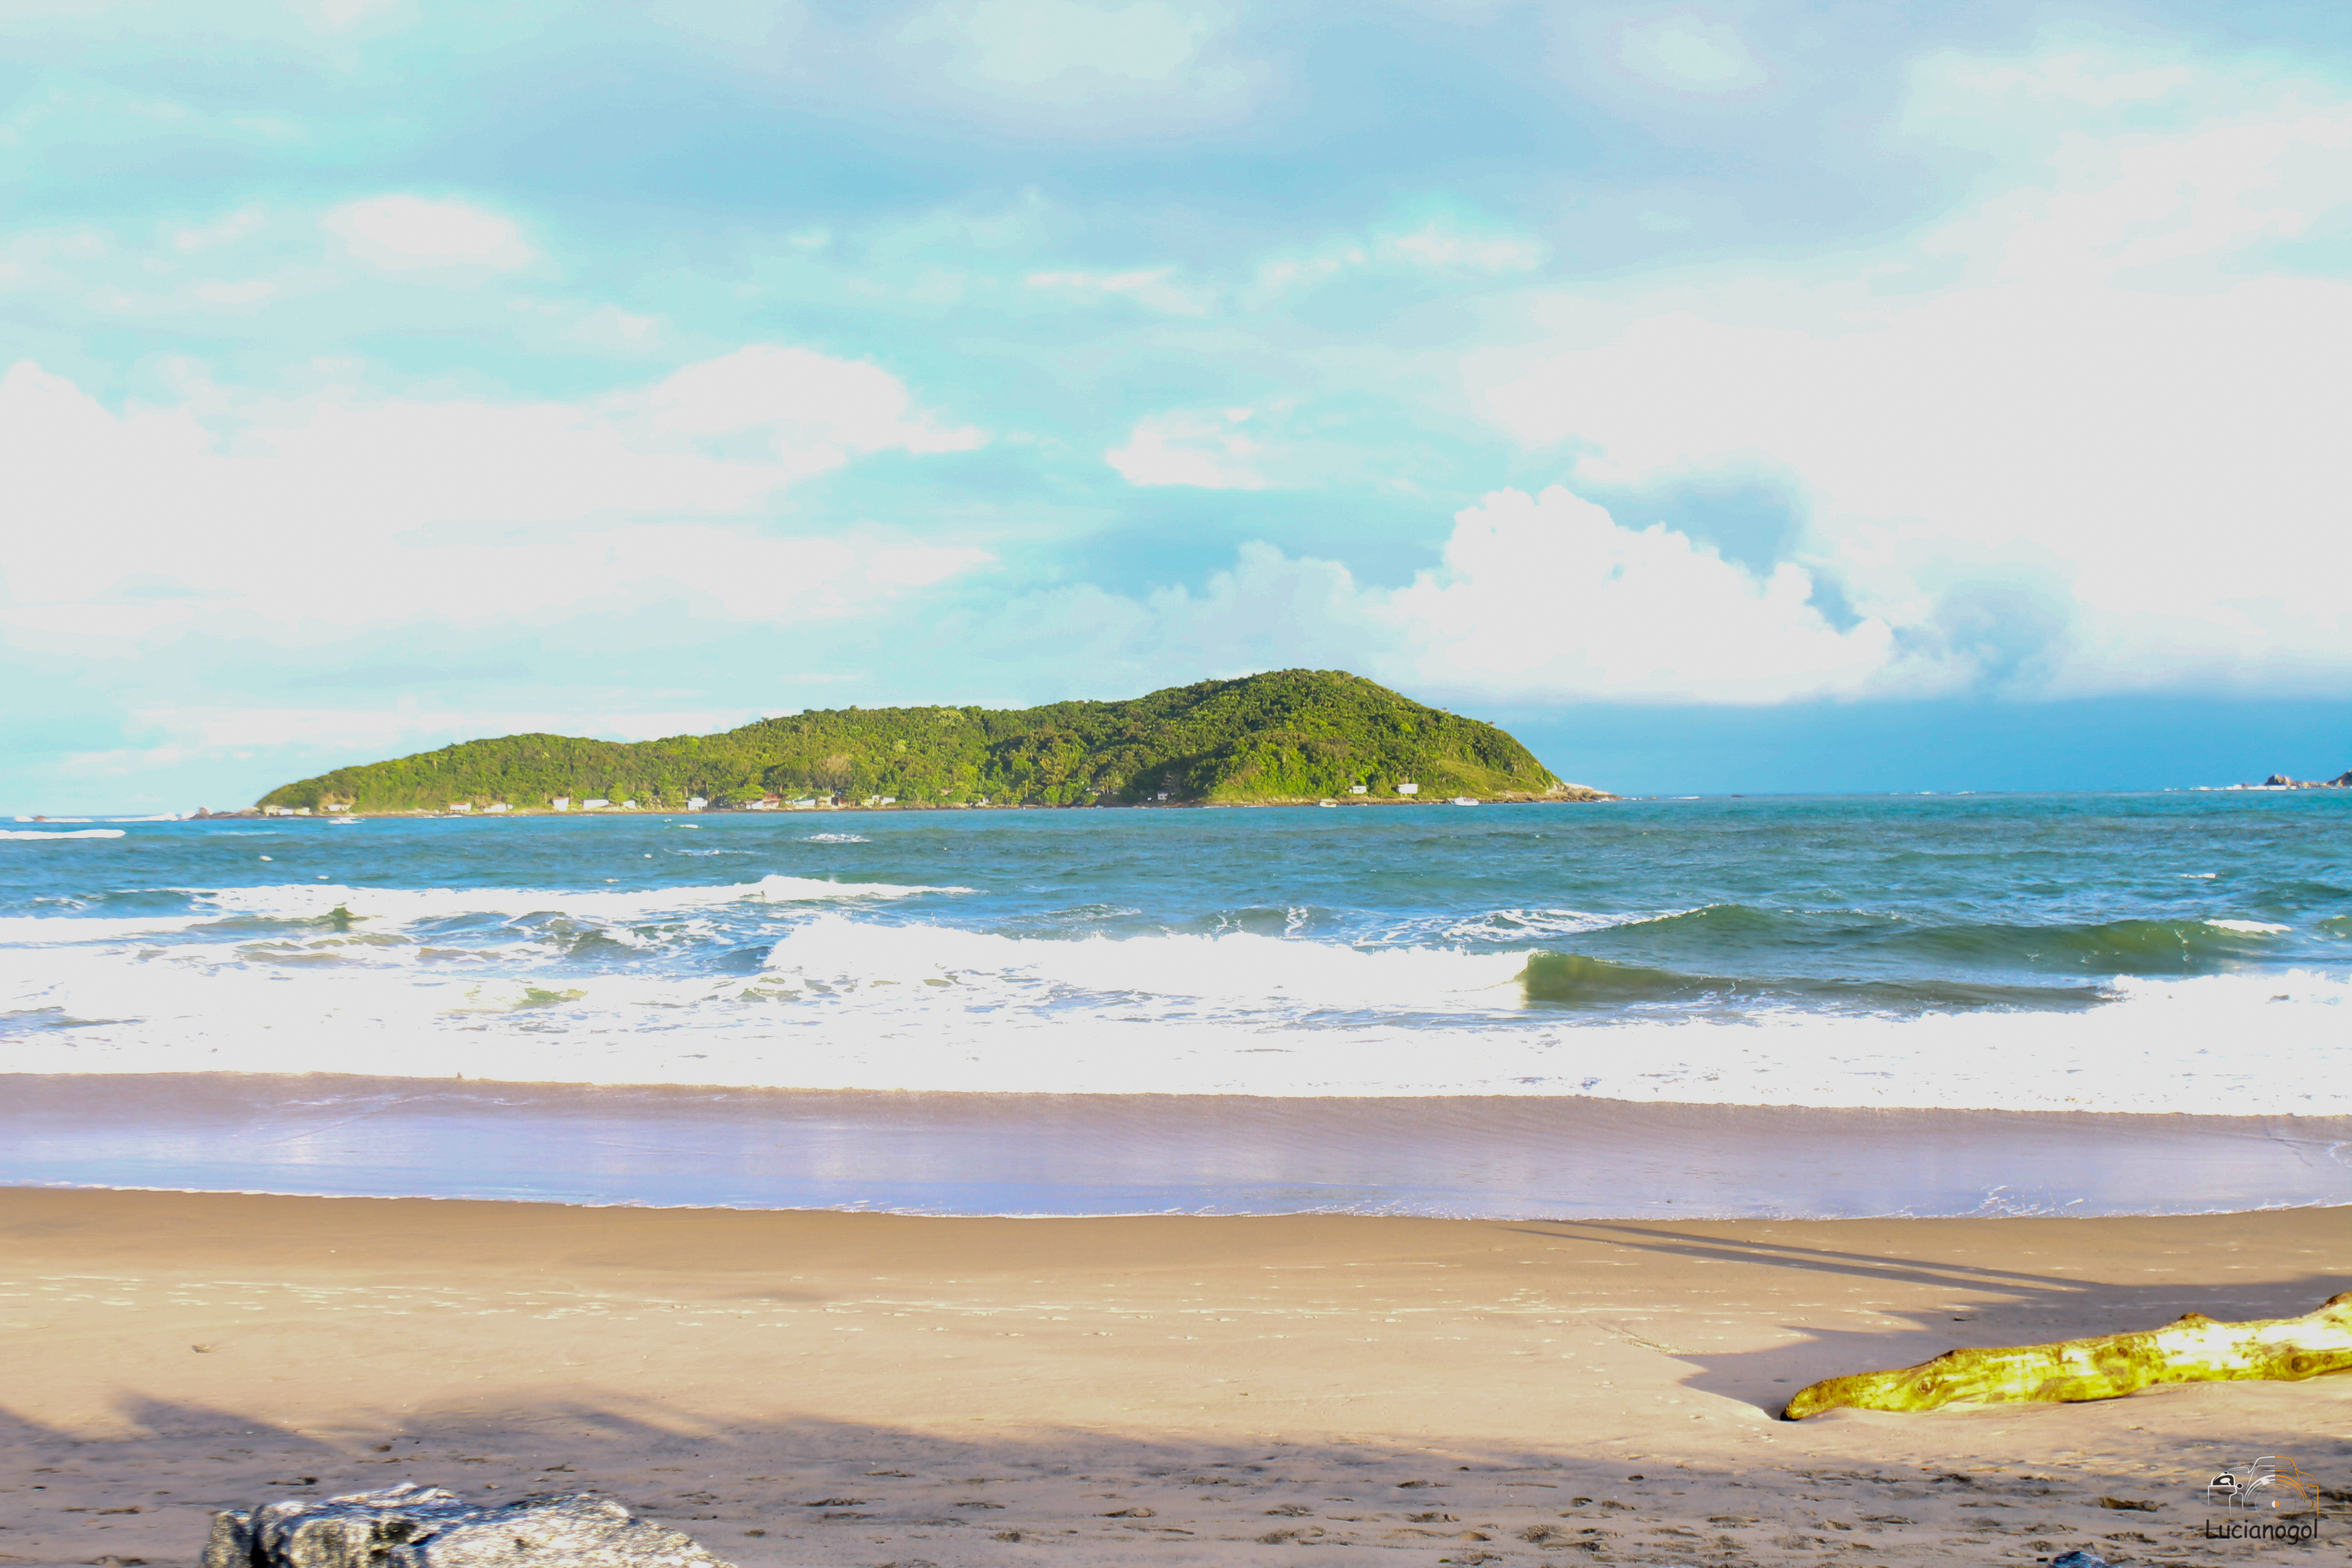
sea, beach, sky, shore, coastal and oceanic landforms, coast, body of water, ocean, wave, water, horizon, cloud, headland, wind wave, sand, bay, promontory, vacation, tropics, cape, calm, island